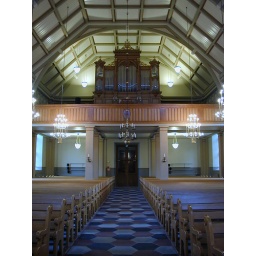
The interior is modest but beautiful, maybe slightly more colorful than normally in Lutheran churches.On the balcony is the main organ.